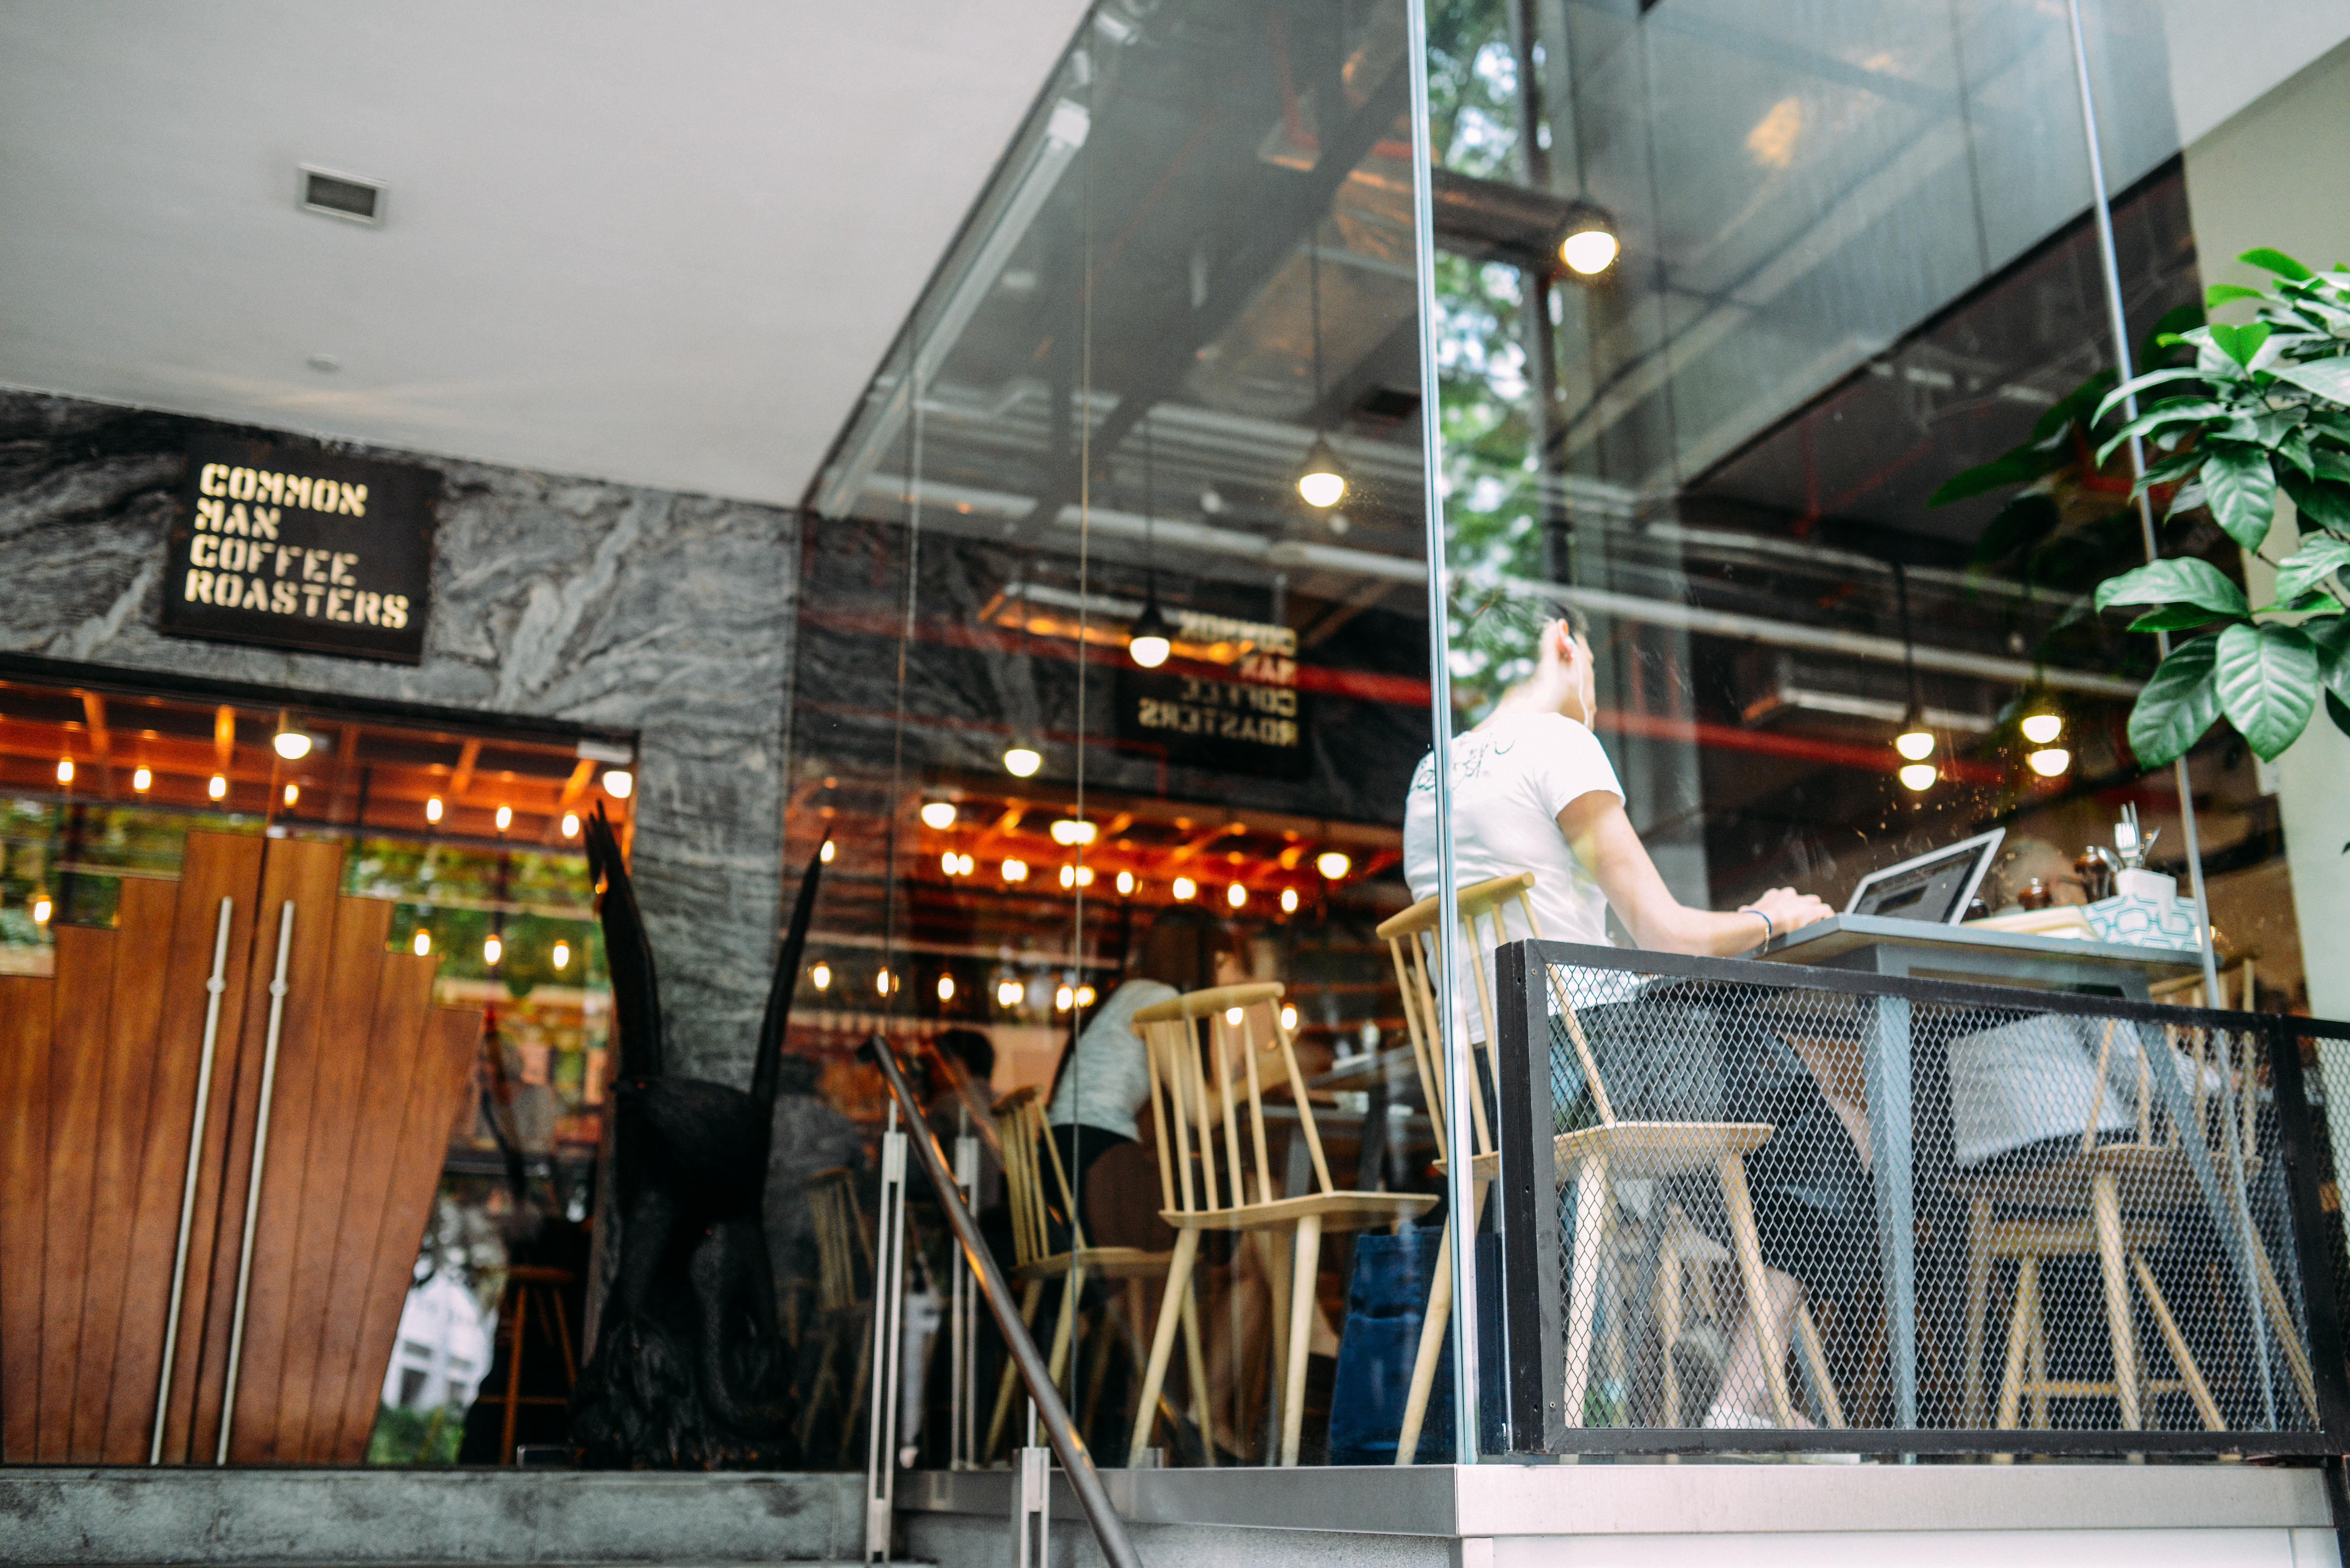
building, restaurant, food, communication, shopping, interior design, retail, shopping mall, window covering